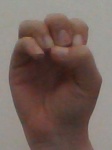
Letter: ha